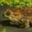
Label: frog